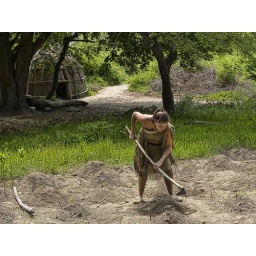
A Wampanoag woman plants corn in mounds, each with a fish to promote hearty growth.